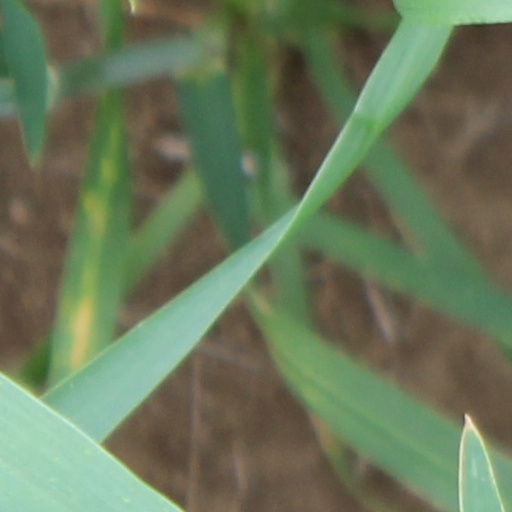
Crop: wheat